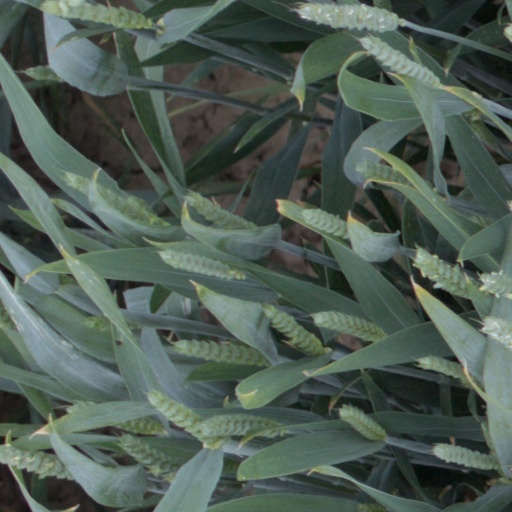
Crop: wheat